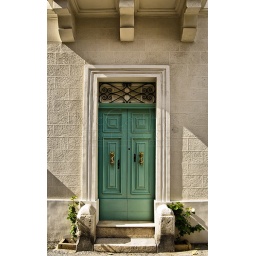
Typical features on a facade of a house in Malta